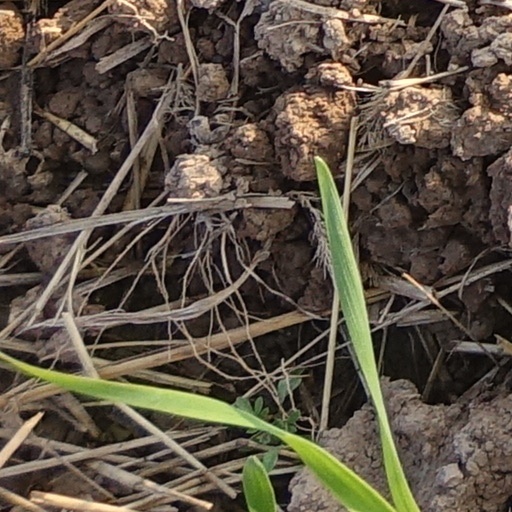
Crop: wheat